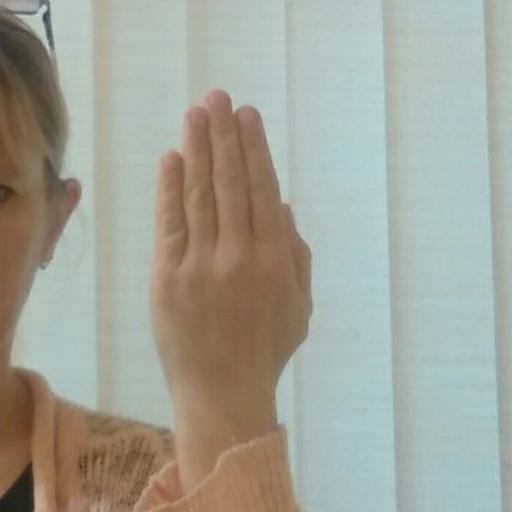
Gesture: stop_inverted